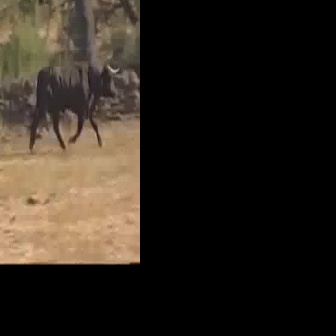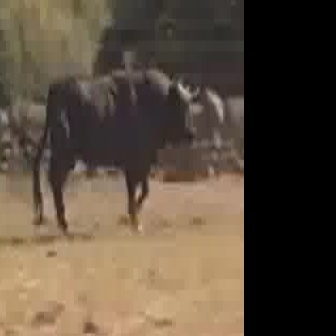
  Please identify the target specified by the bounding box [29,60,119,150] in the first image and locate it in the second image. Return the coordinates in [x_min,y_min,x_max,y_max] format.
Answer: [30,65,200,234]